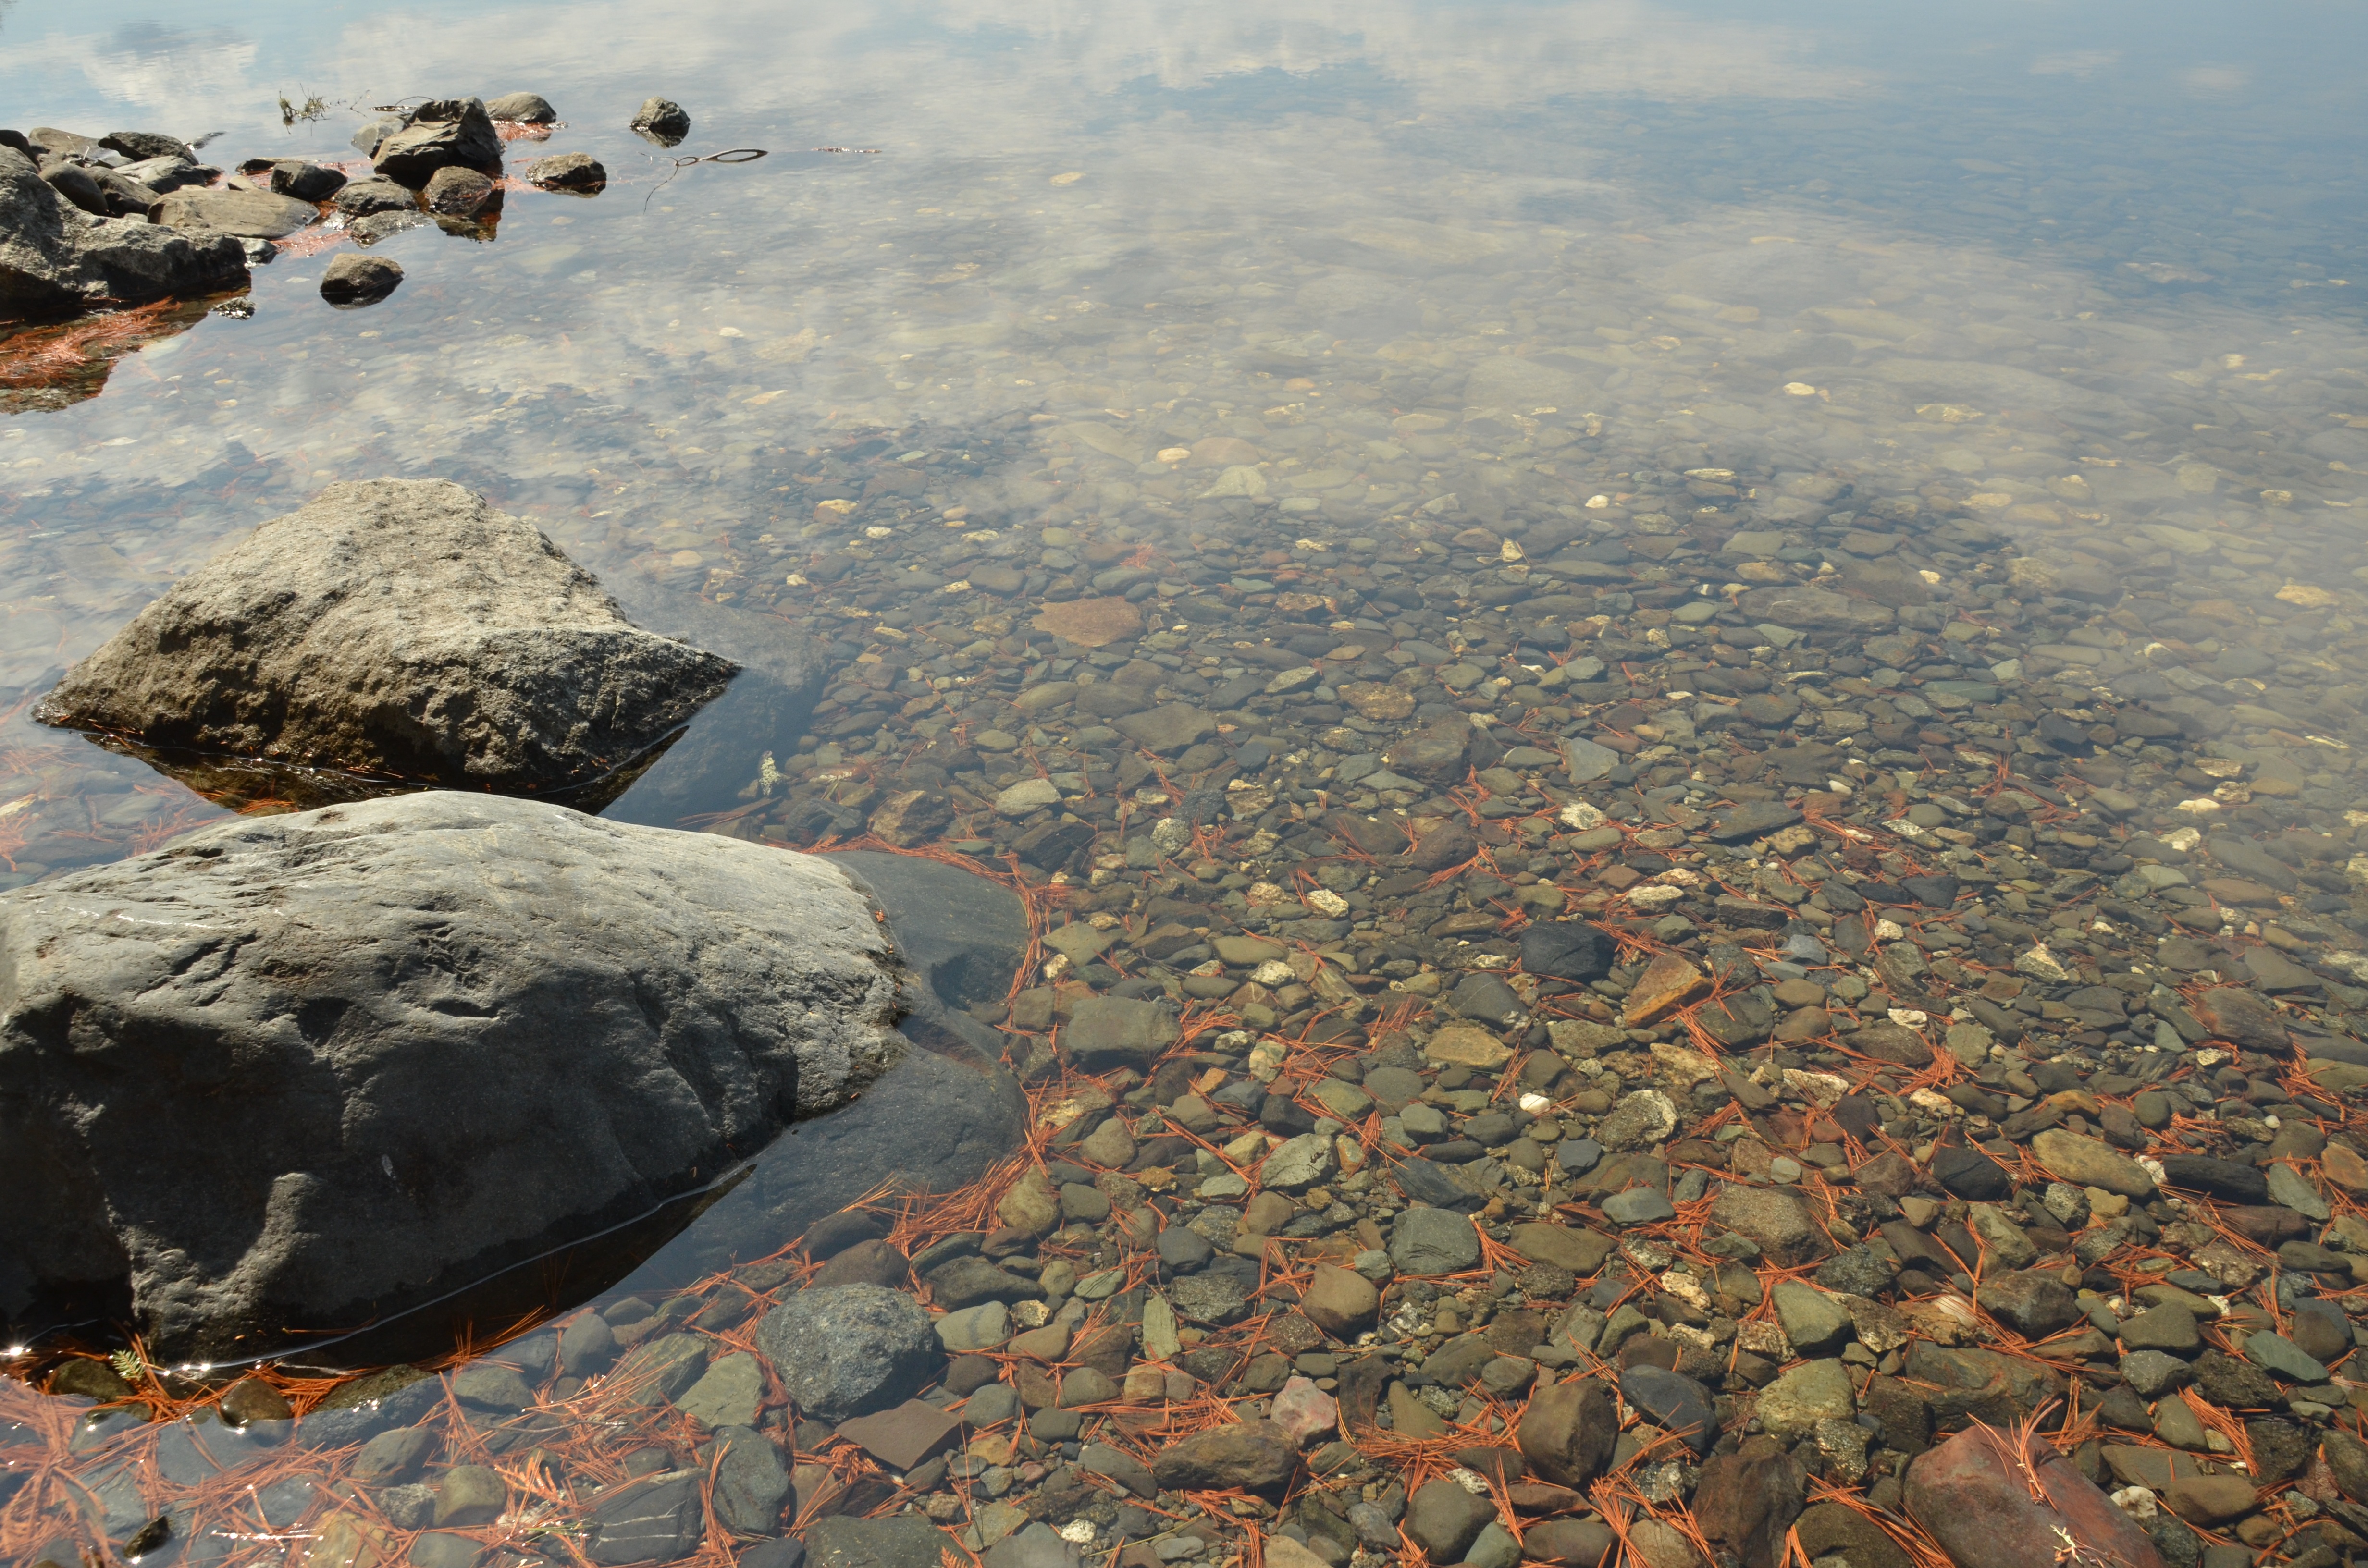
sea, coast, water, rock, ocean, shore, reflection, pebble, material, geology, bright, aerial photography, tide pool, natural environment